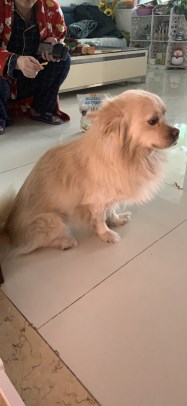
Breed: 3336-n000121-chinese_rural_dog